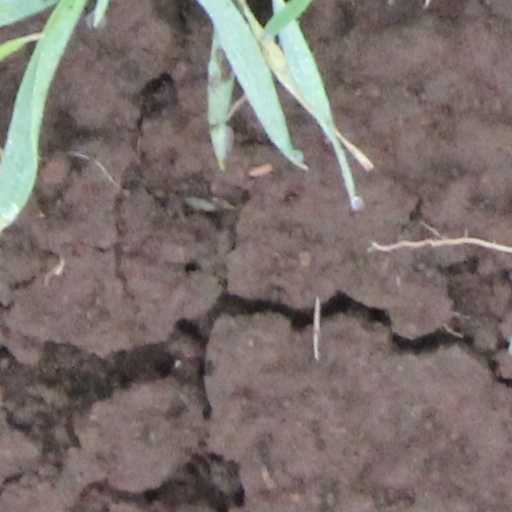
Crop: wheat